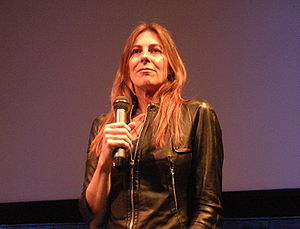
Kathryn Bigelow
Kathryn Bigelow i maj 2009
Kathryn Bigelow er en amerikansk filminstruktør og manuskriptforfatter.